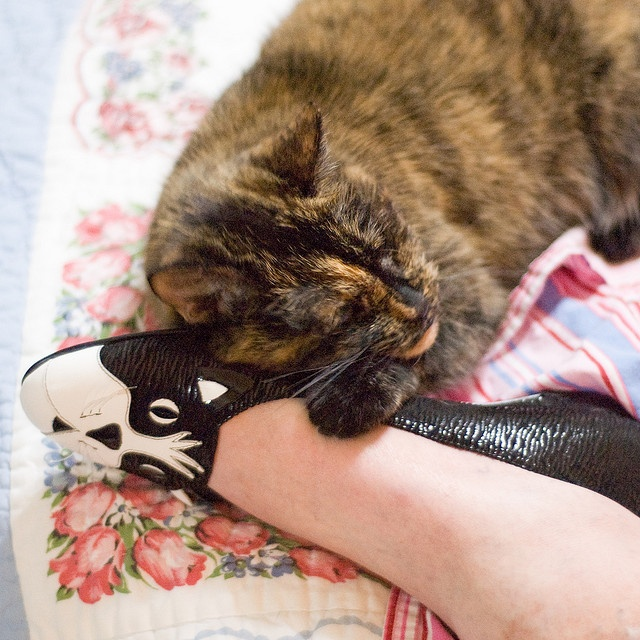
A brindled cat laying near a woman's foot wearing a cat shoe.
a cat snuggling on shoes worn by a person
A cat laying on top of a woman's cat shoe wearing leg.
A brown and black cat laying on a bed next to foot with a black and white shoe.
A cat resting it's head on a woman's shoe.